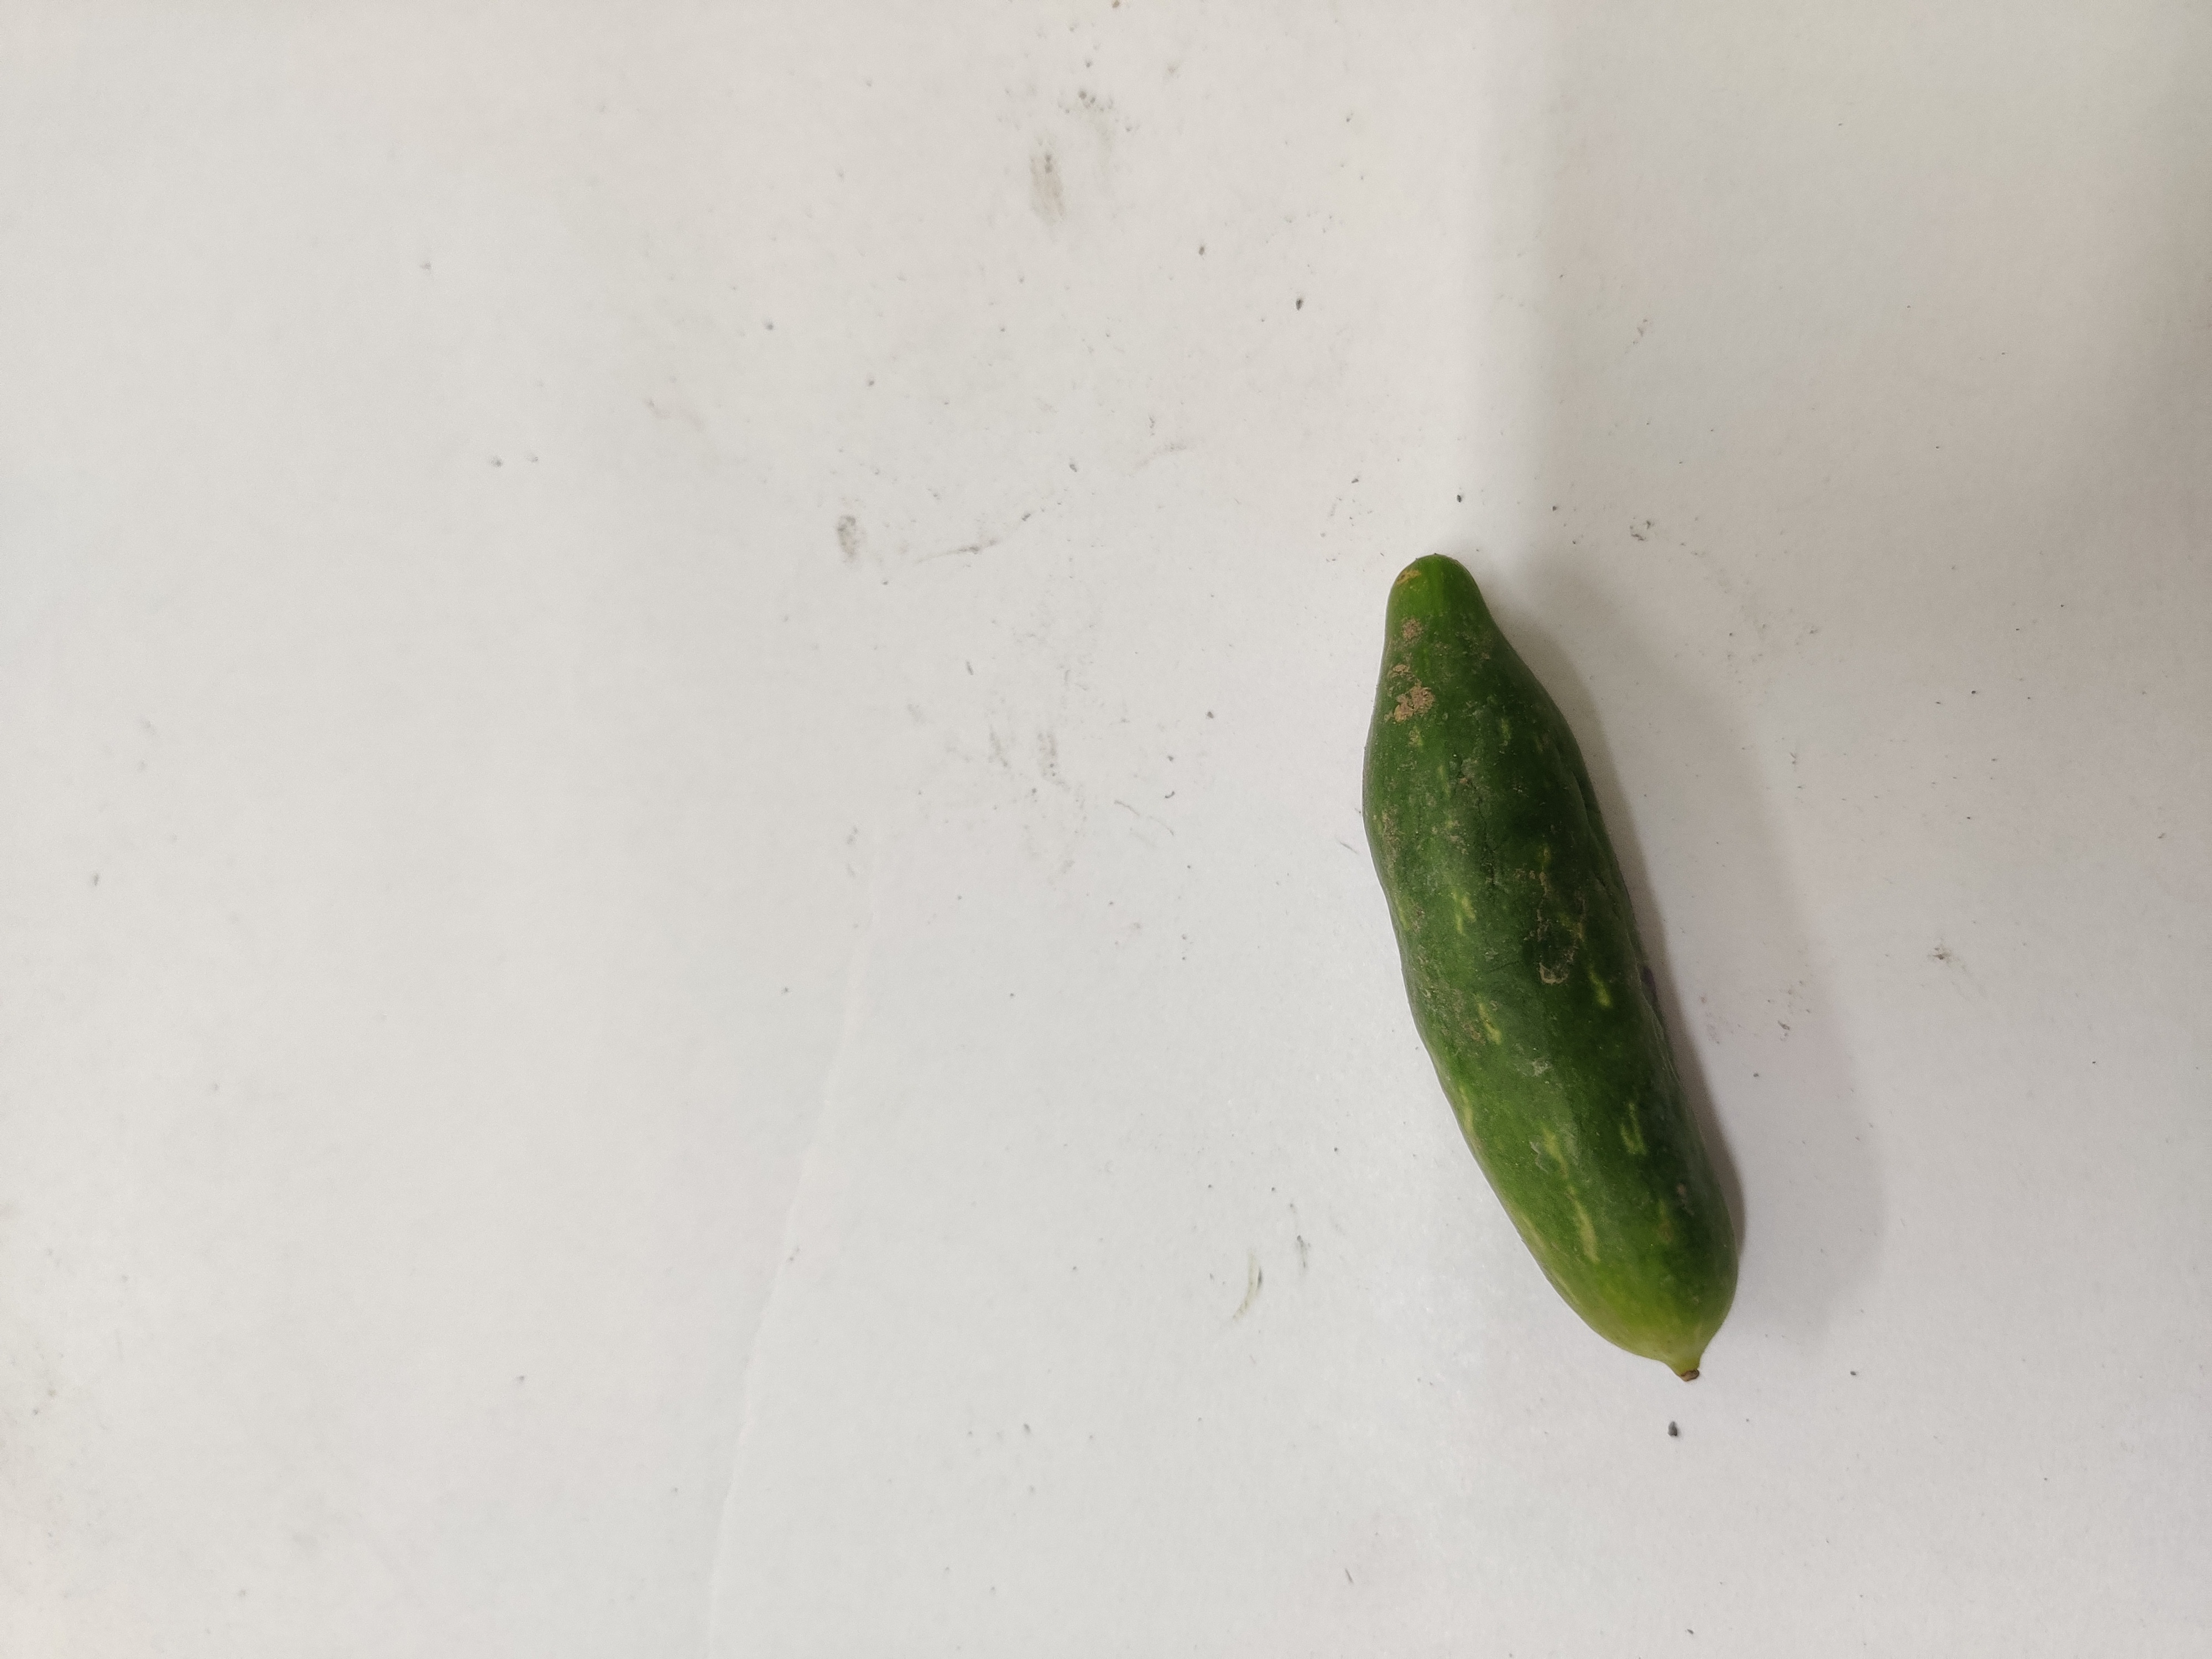
Crop: Ivy Gourd
Condition: Damaged